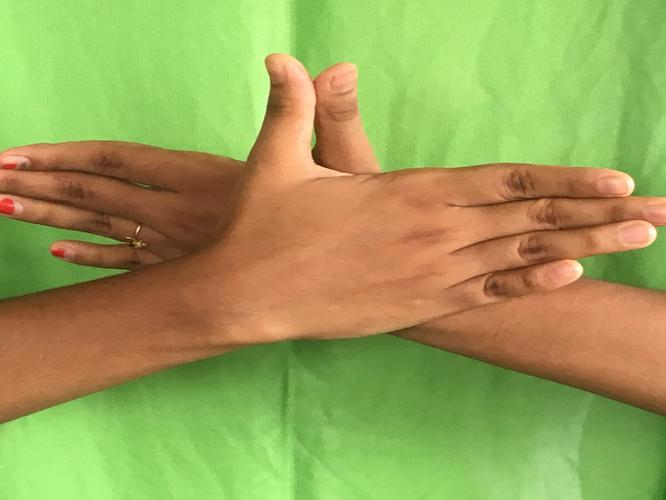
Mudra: Garuda
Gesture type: double_hand